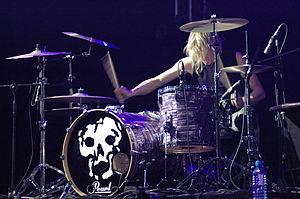
Mikko Sirén est le batteur du groupe de metal finlandais Apocalyptica.